Rundāle Palace

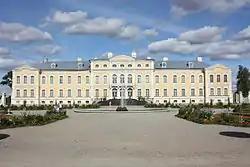

Rundāle Palace is one of the two major baroque palaces built for the Dukes of Courland in what is now Latvia, the other being Jelgava Palace. The palace was built in two periods, from 1736 until 1740 and from 1764 until 1768. It is situated at Pilsrundāle, in Rundāle Parish, Bauska Municipality in the Semigallia region, 12 km west of Bauska.